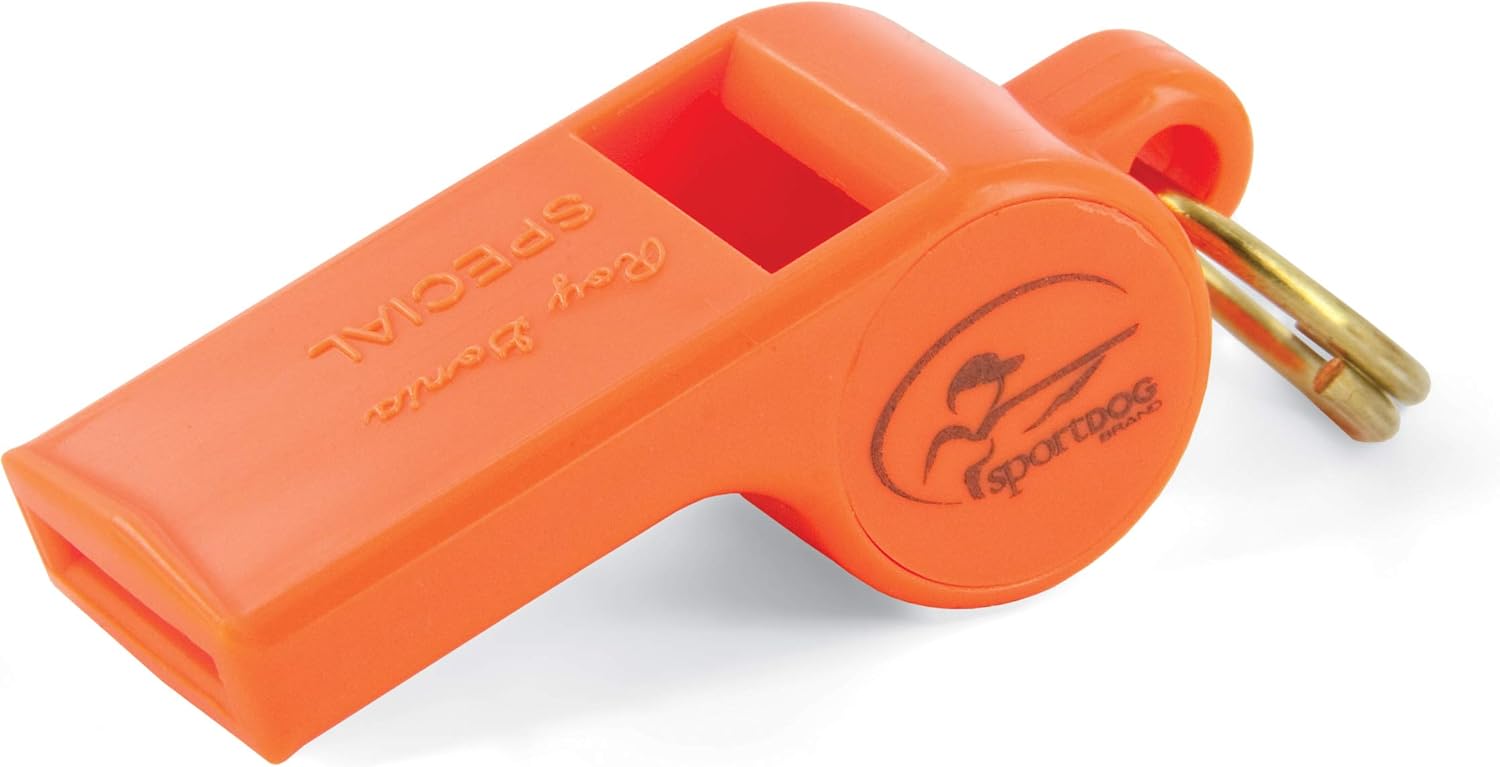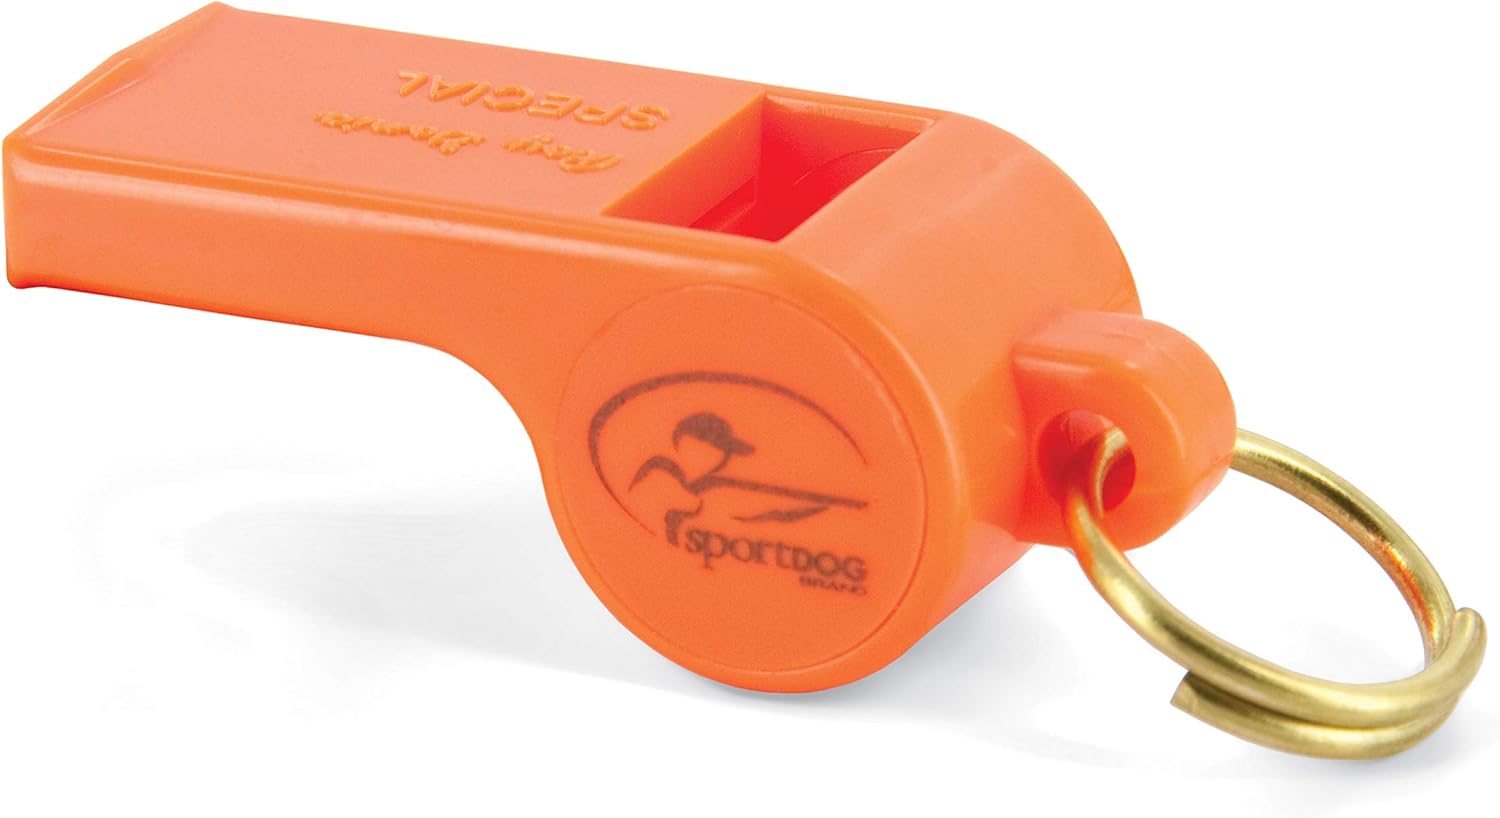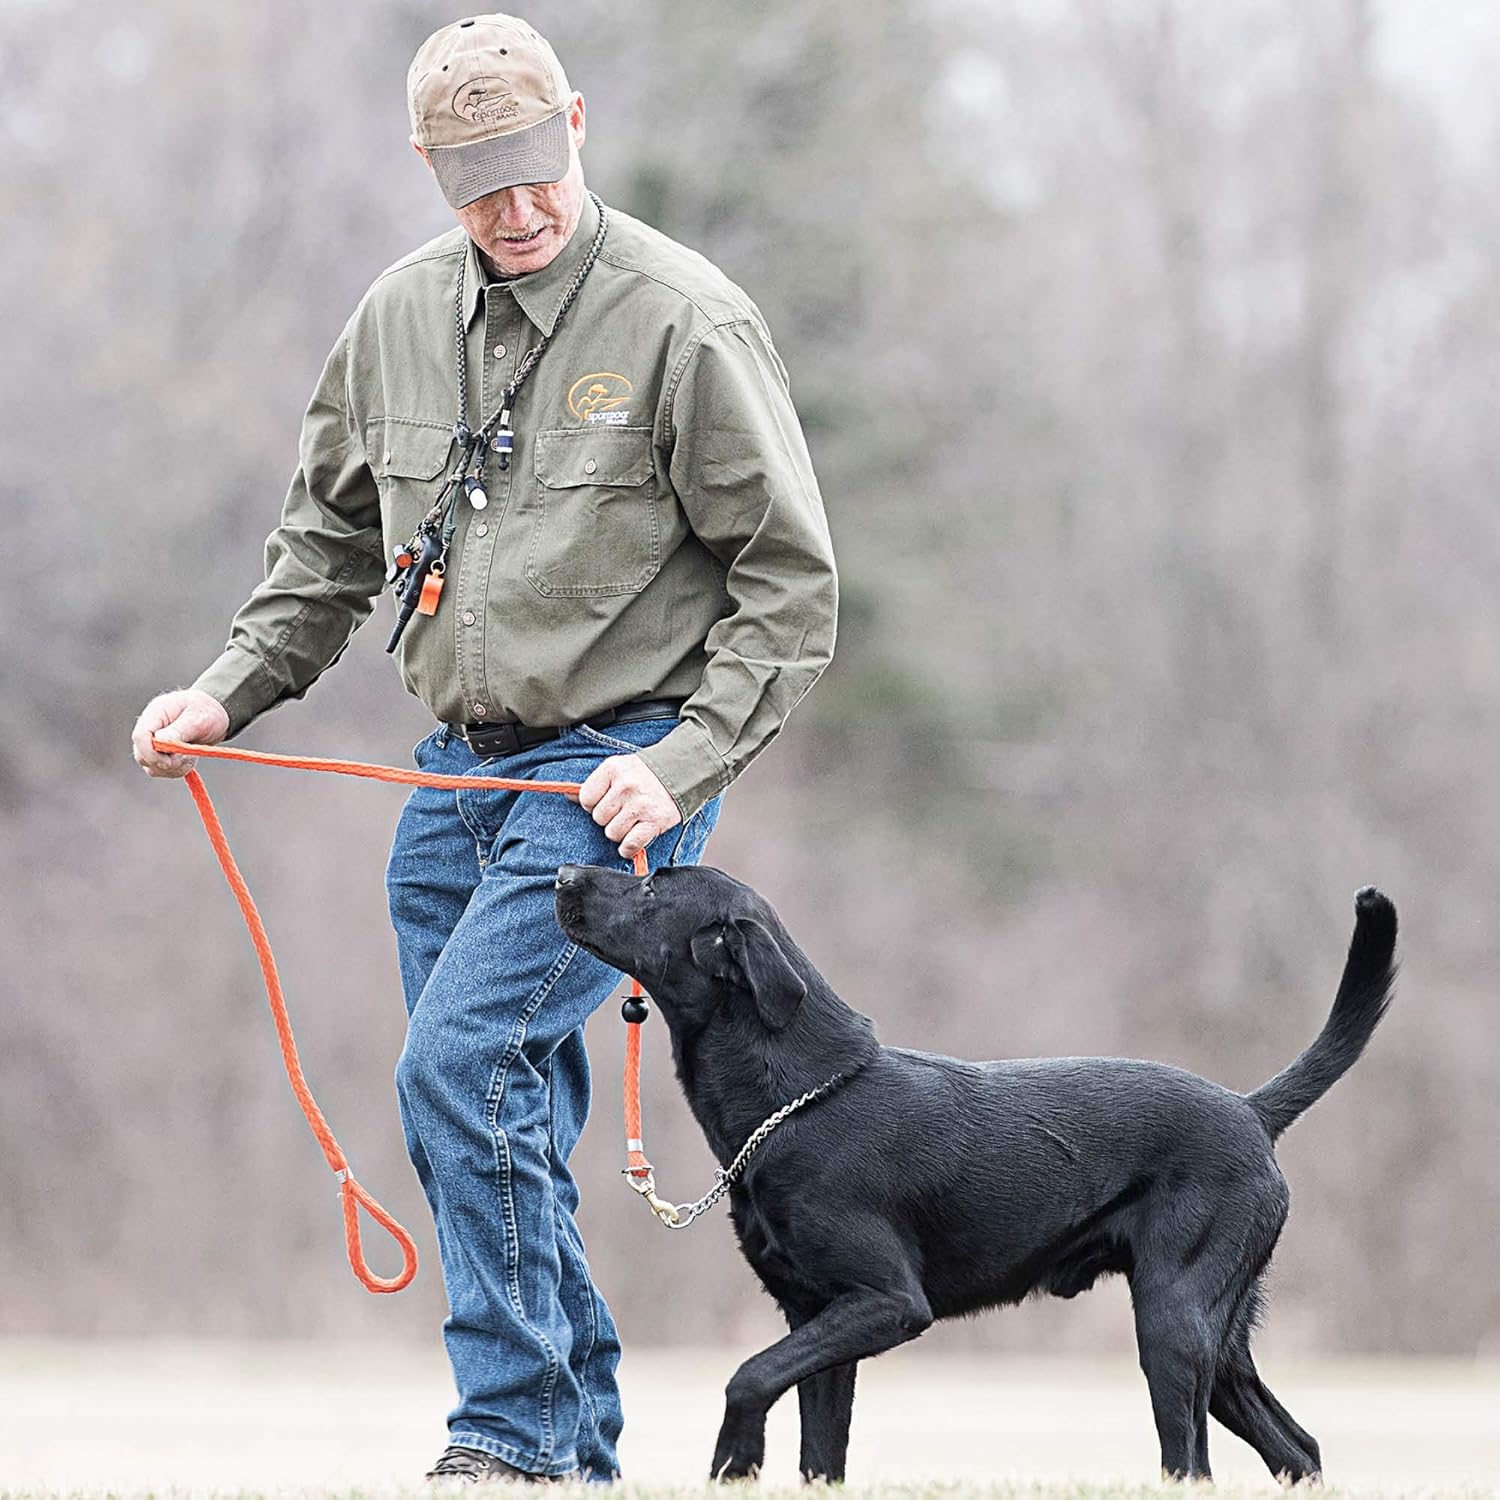
SportDOG Brand Roy Gonia Special Whistle Without Pea - Hunting Dog Training Whistle with Easy-to-Blow Design - Orange
Category: Pet Supplies
The Roy Gonia Special is hand-crafted and used to train more Field Champions than any other whistle. The whistle features a lower-pitched sound that carries farther and an easy-to-blow design for effective communication while training or in the field.
Features: Easy-to-blow design and convenient key ring connector | High-pitched sound, excellent for puppies and close-work | Will not freeze, making it ideal for colder weather | No trill, pealess design